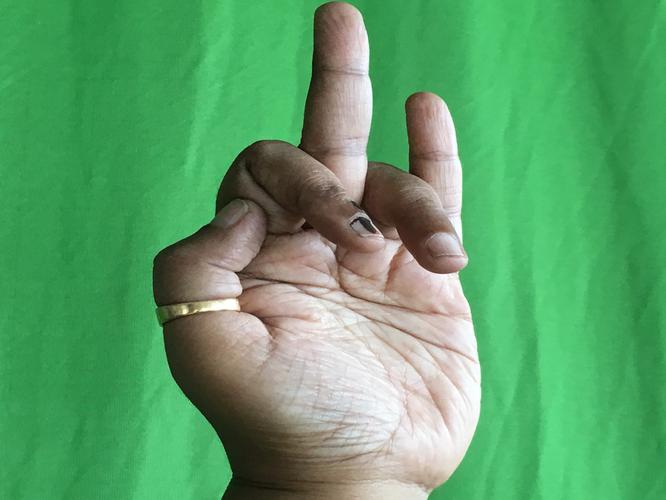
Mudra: Shukatundam
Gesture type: single_hand